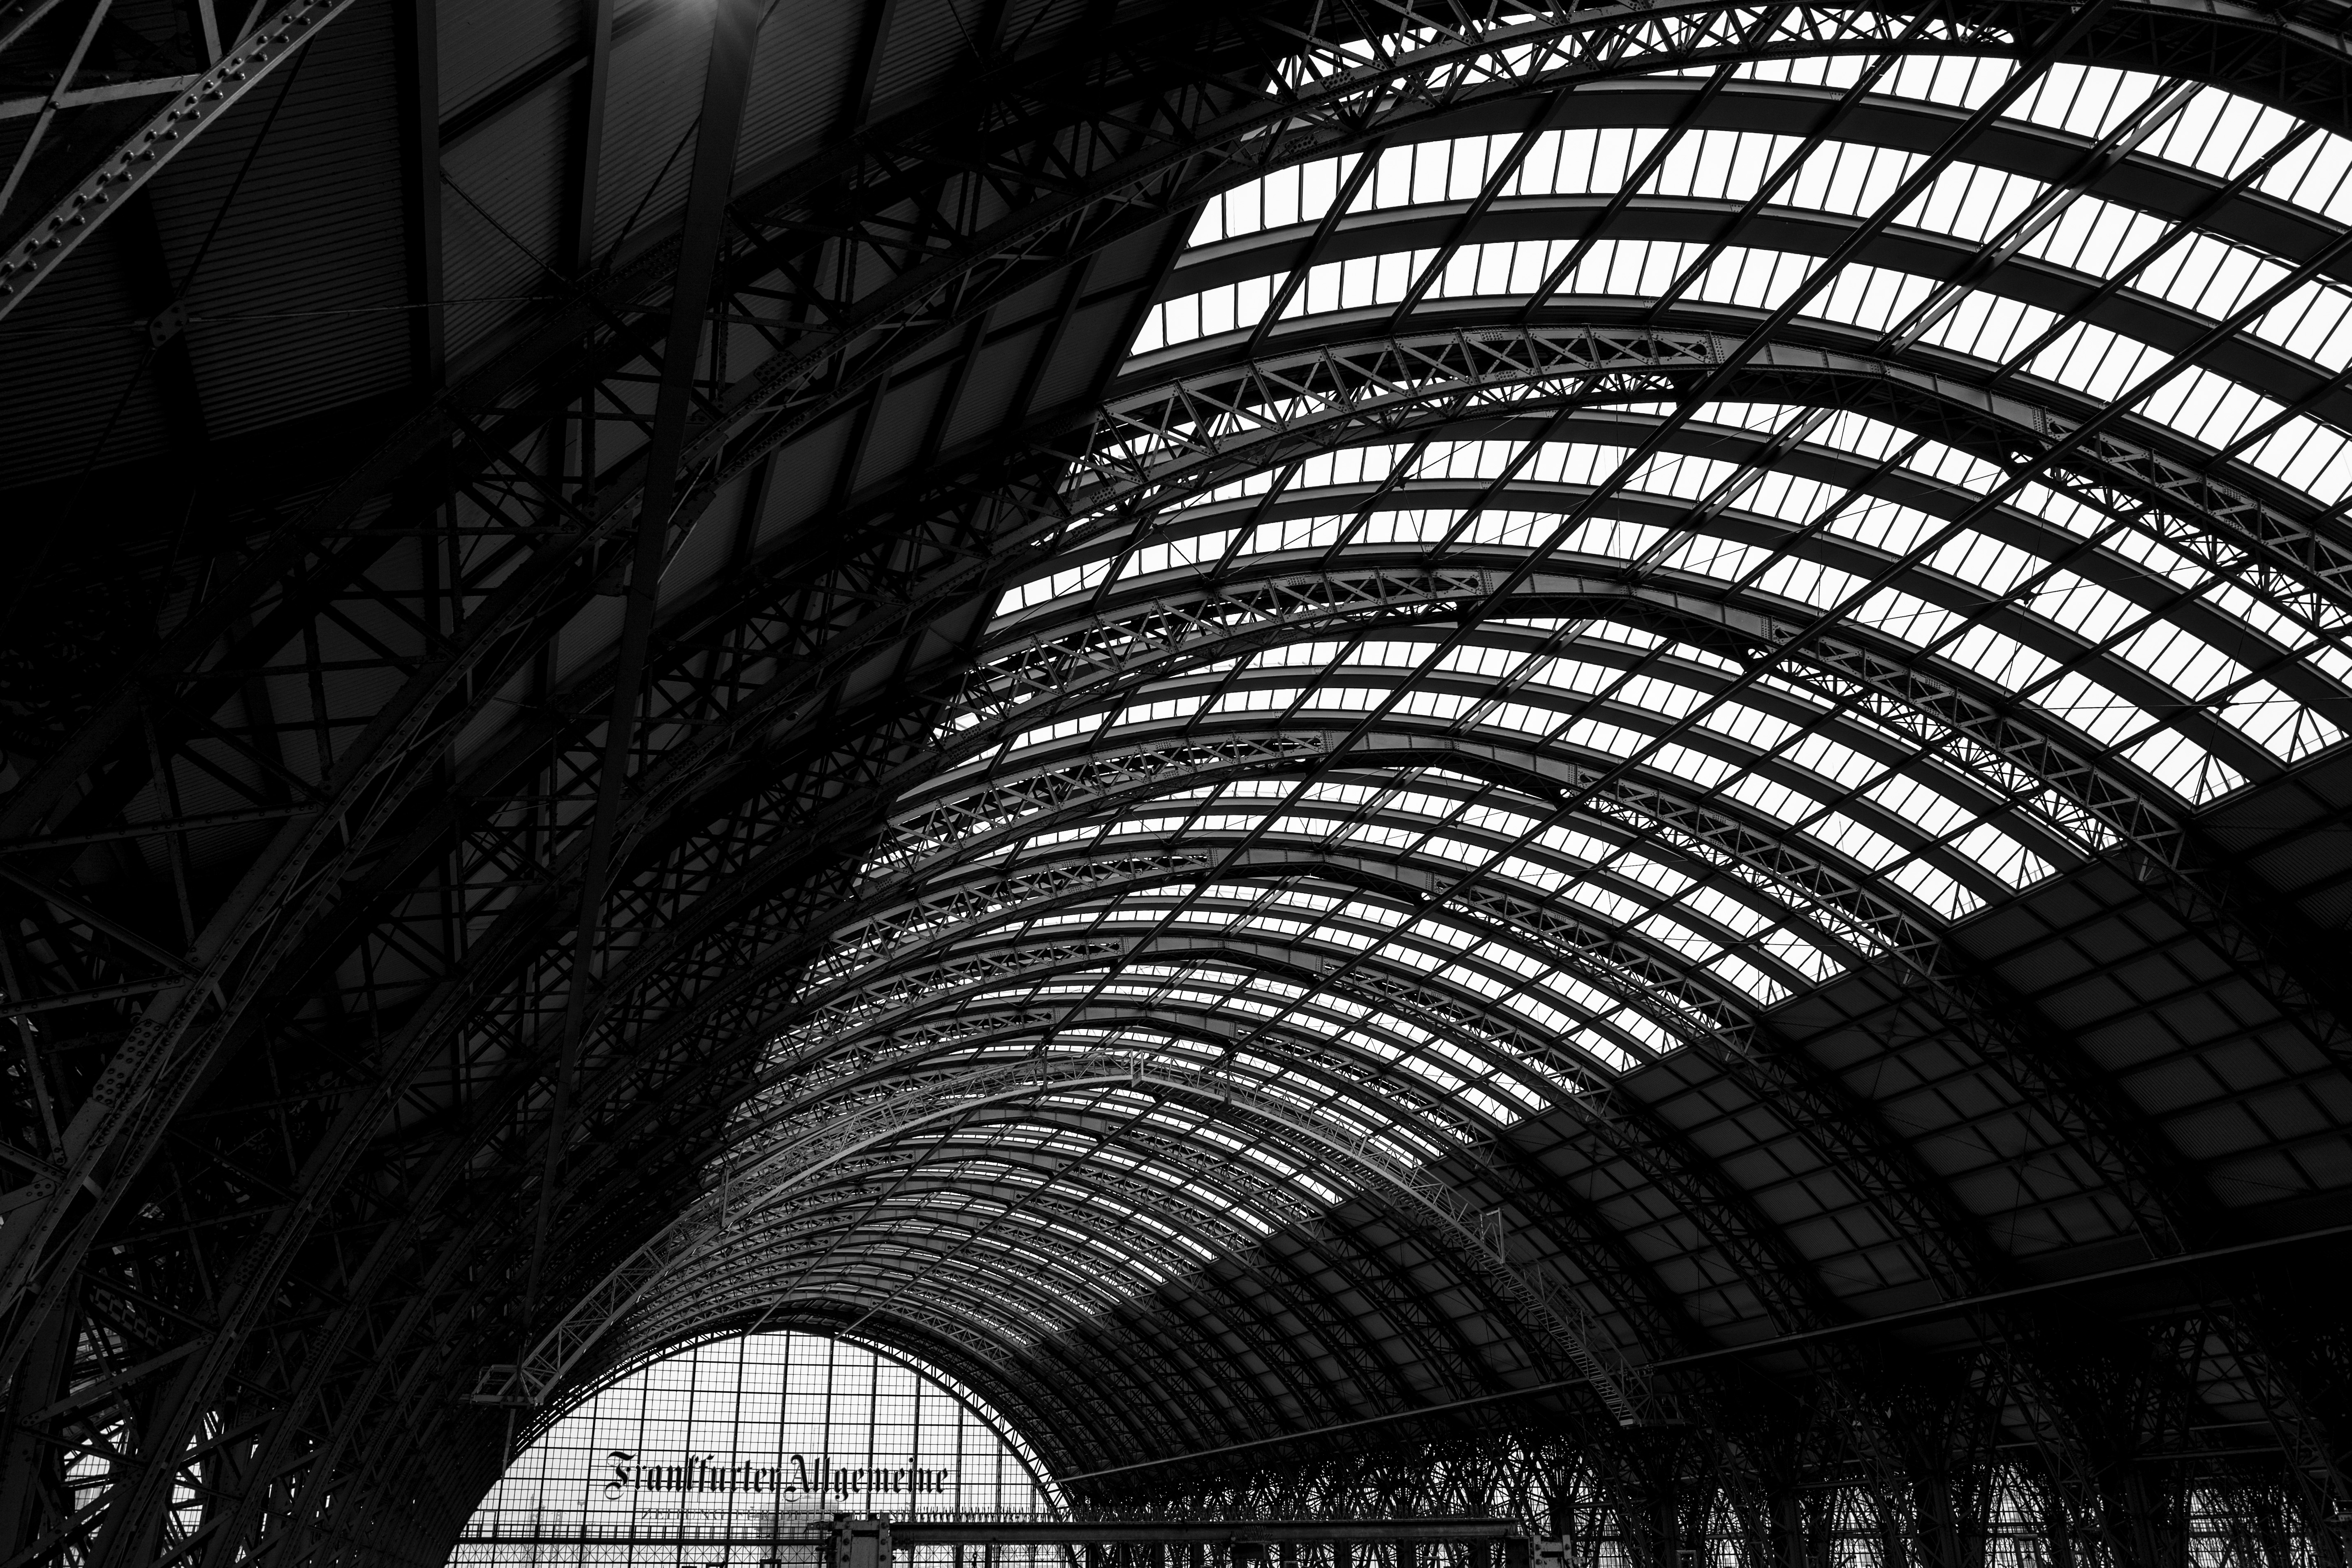
light, abstract, black and white, architecture, structure, railway, white, spiral, steel, arch, line, station, darkness, black, monochrome, circle, art, mono, design, symmetry, germany, deutschland, kunst, bahnhof, shape, frankfurt, monochrom, monochrome photography